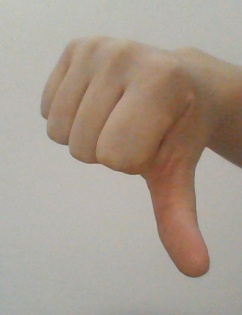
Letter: waw